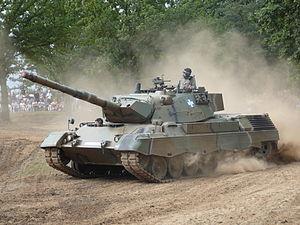
Le Leopard 1 est un char de combat allemand.